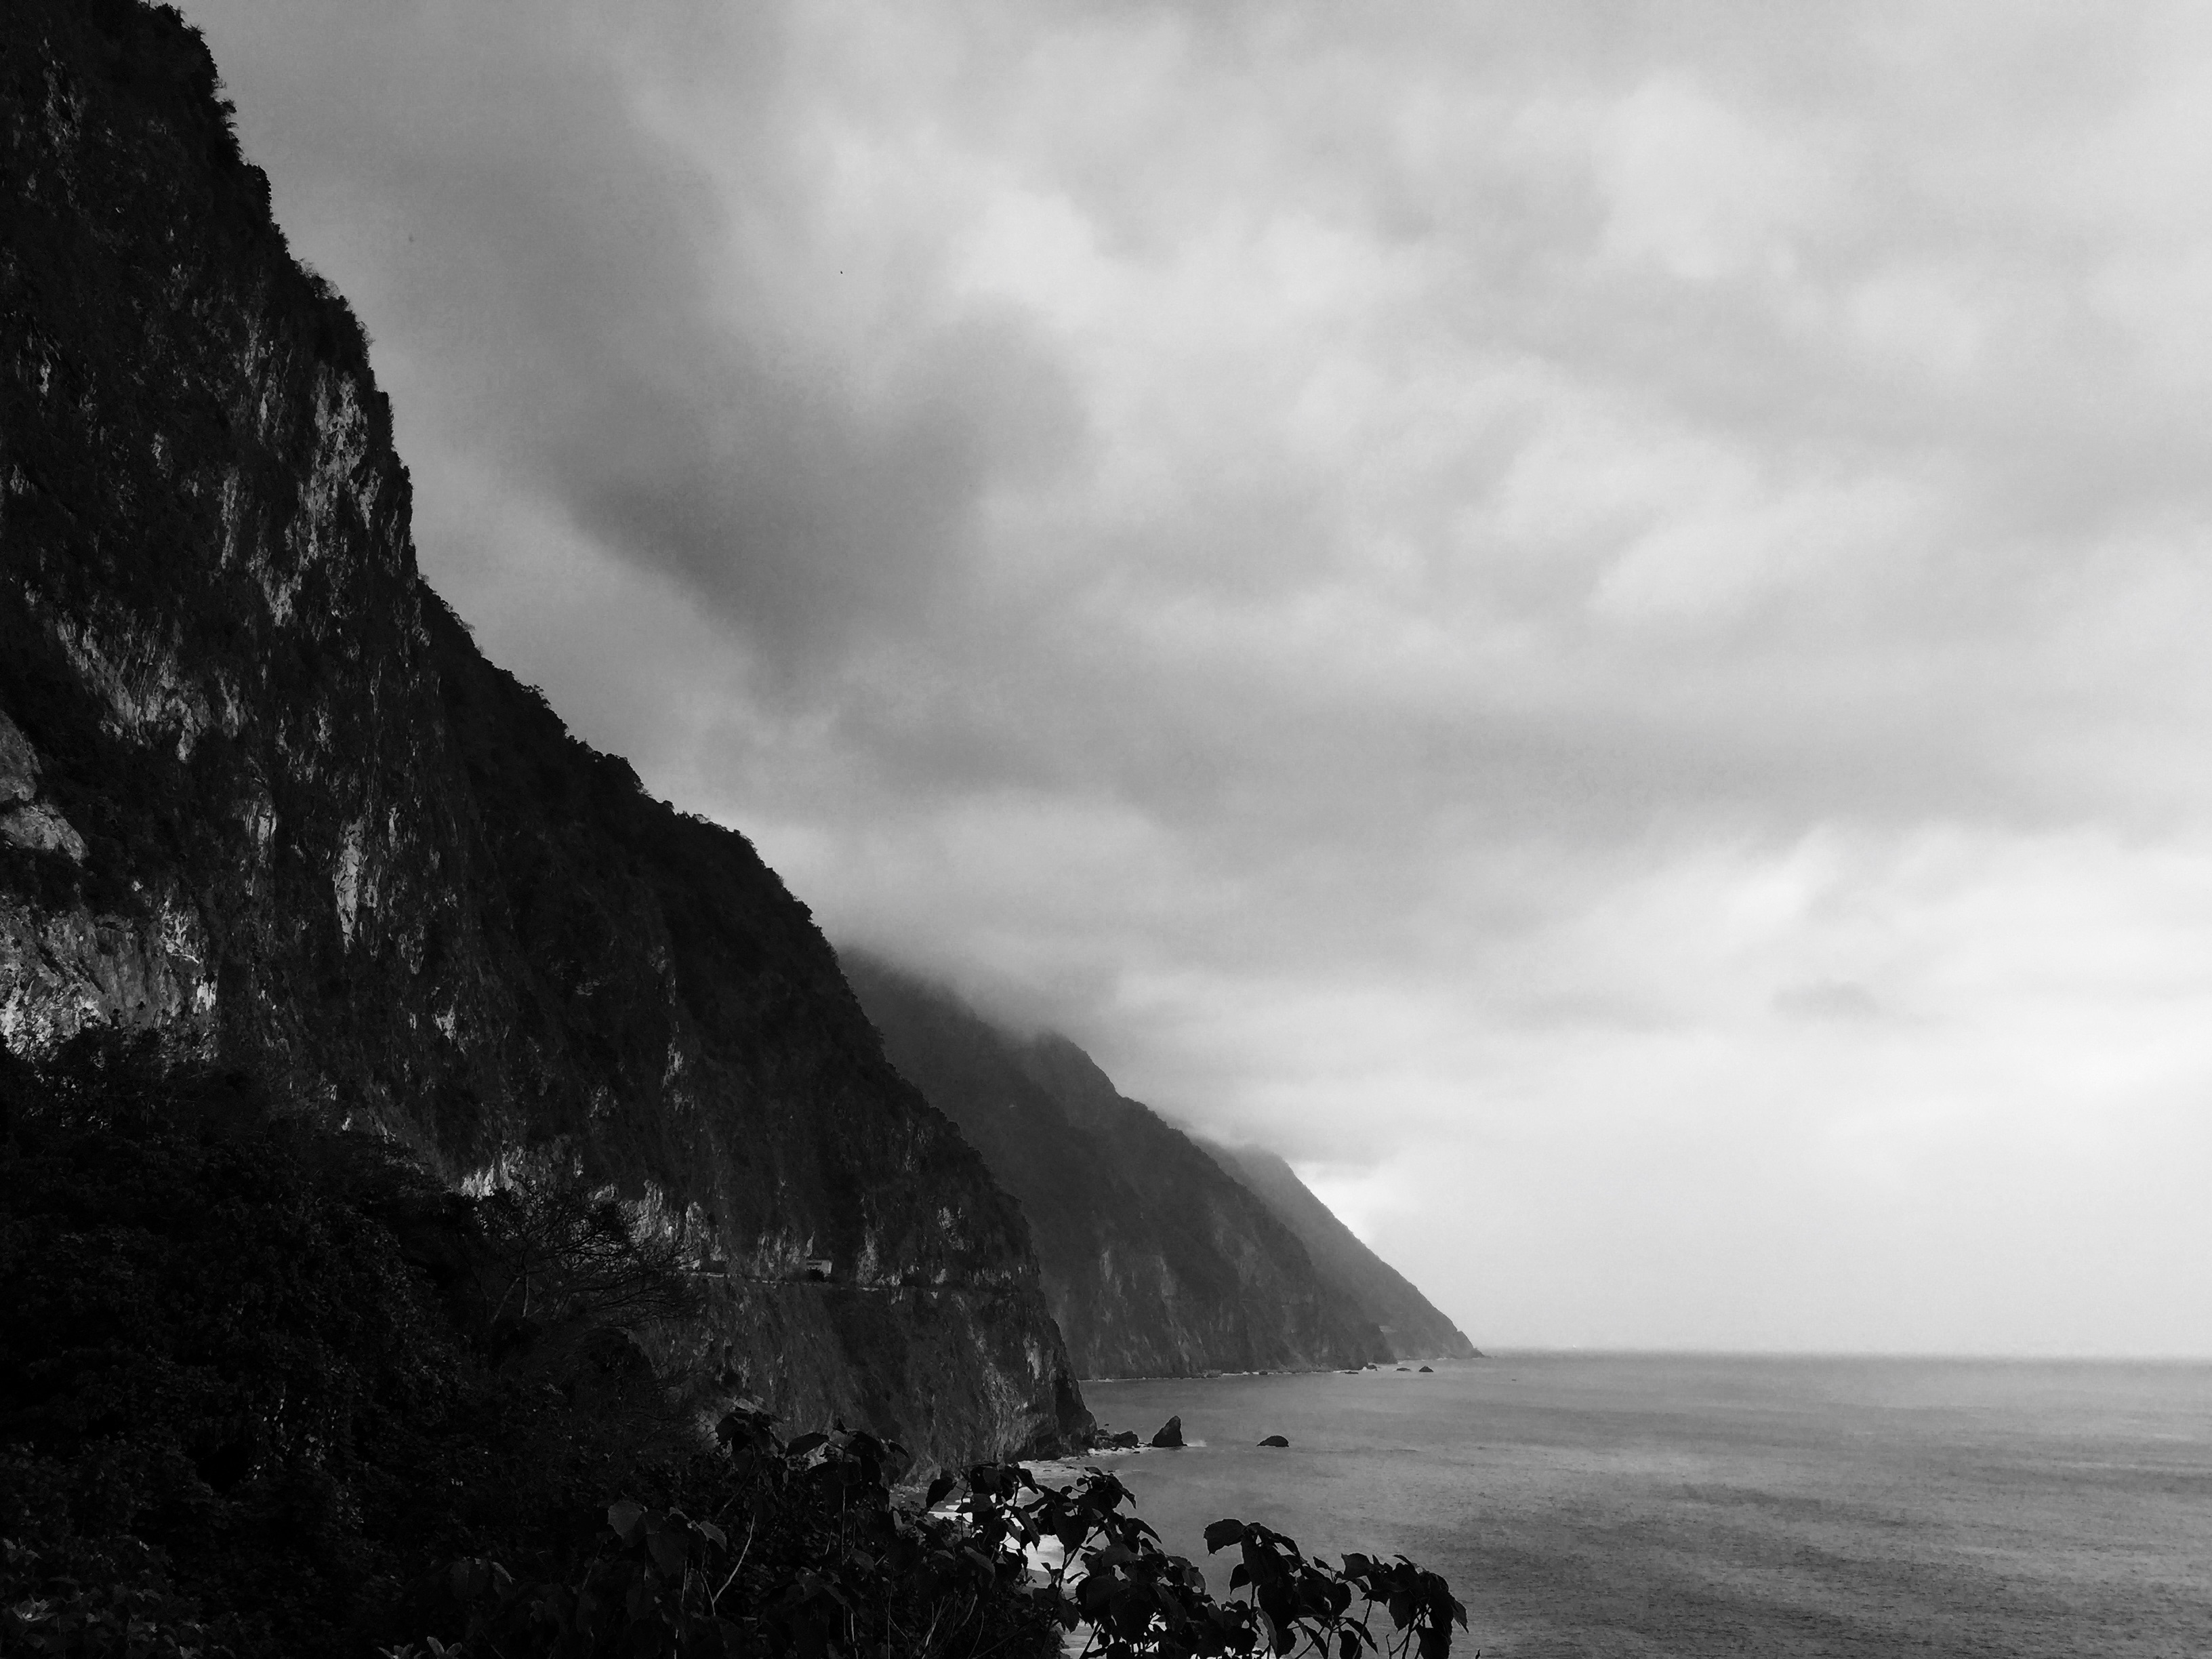
beach, sea, coast, rock, ocean, horizon, mountain, cloud, black and white, sky, shore, wave, cliff, weather, bay, monochrome, terrain, body of water, landform, monochrome photography, atmospheric phenomenon